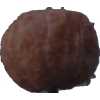
Label: orange_peeled